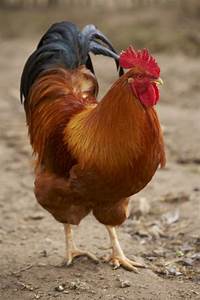
Label: chicken